Tharwat el-Kherbawy

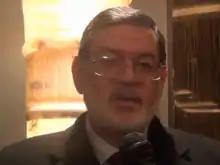

Tharwat el-Kherbawy is an Egyptian lawyer and dissident former leader of the Muslim Brotherhood who is known for his anti-Brotherhood views, and present-day political thinker, and researcher on Islamist groups.